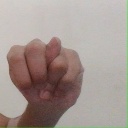
अक्षर: न